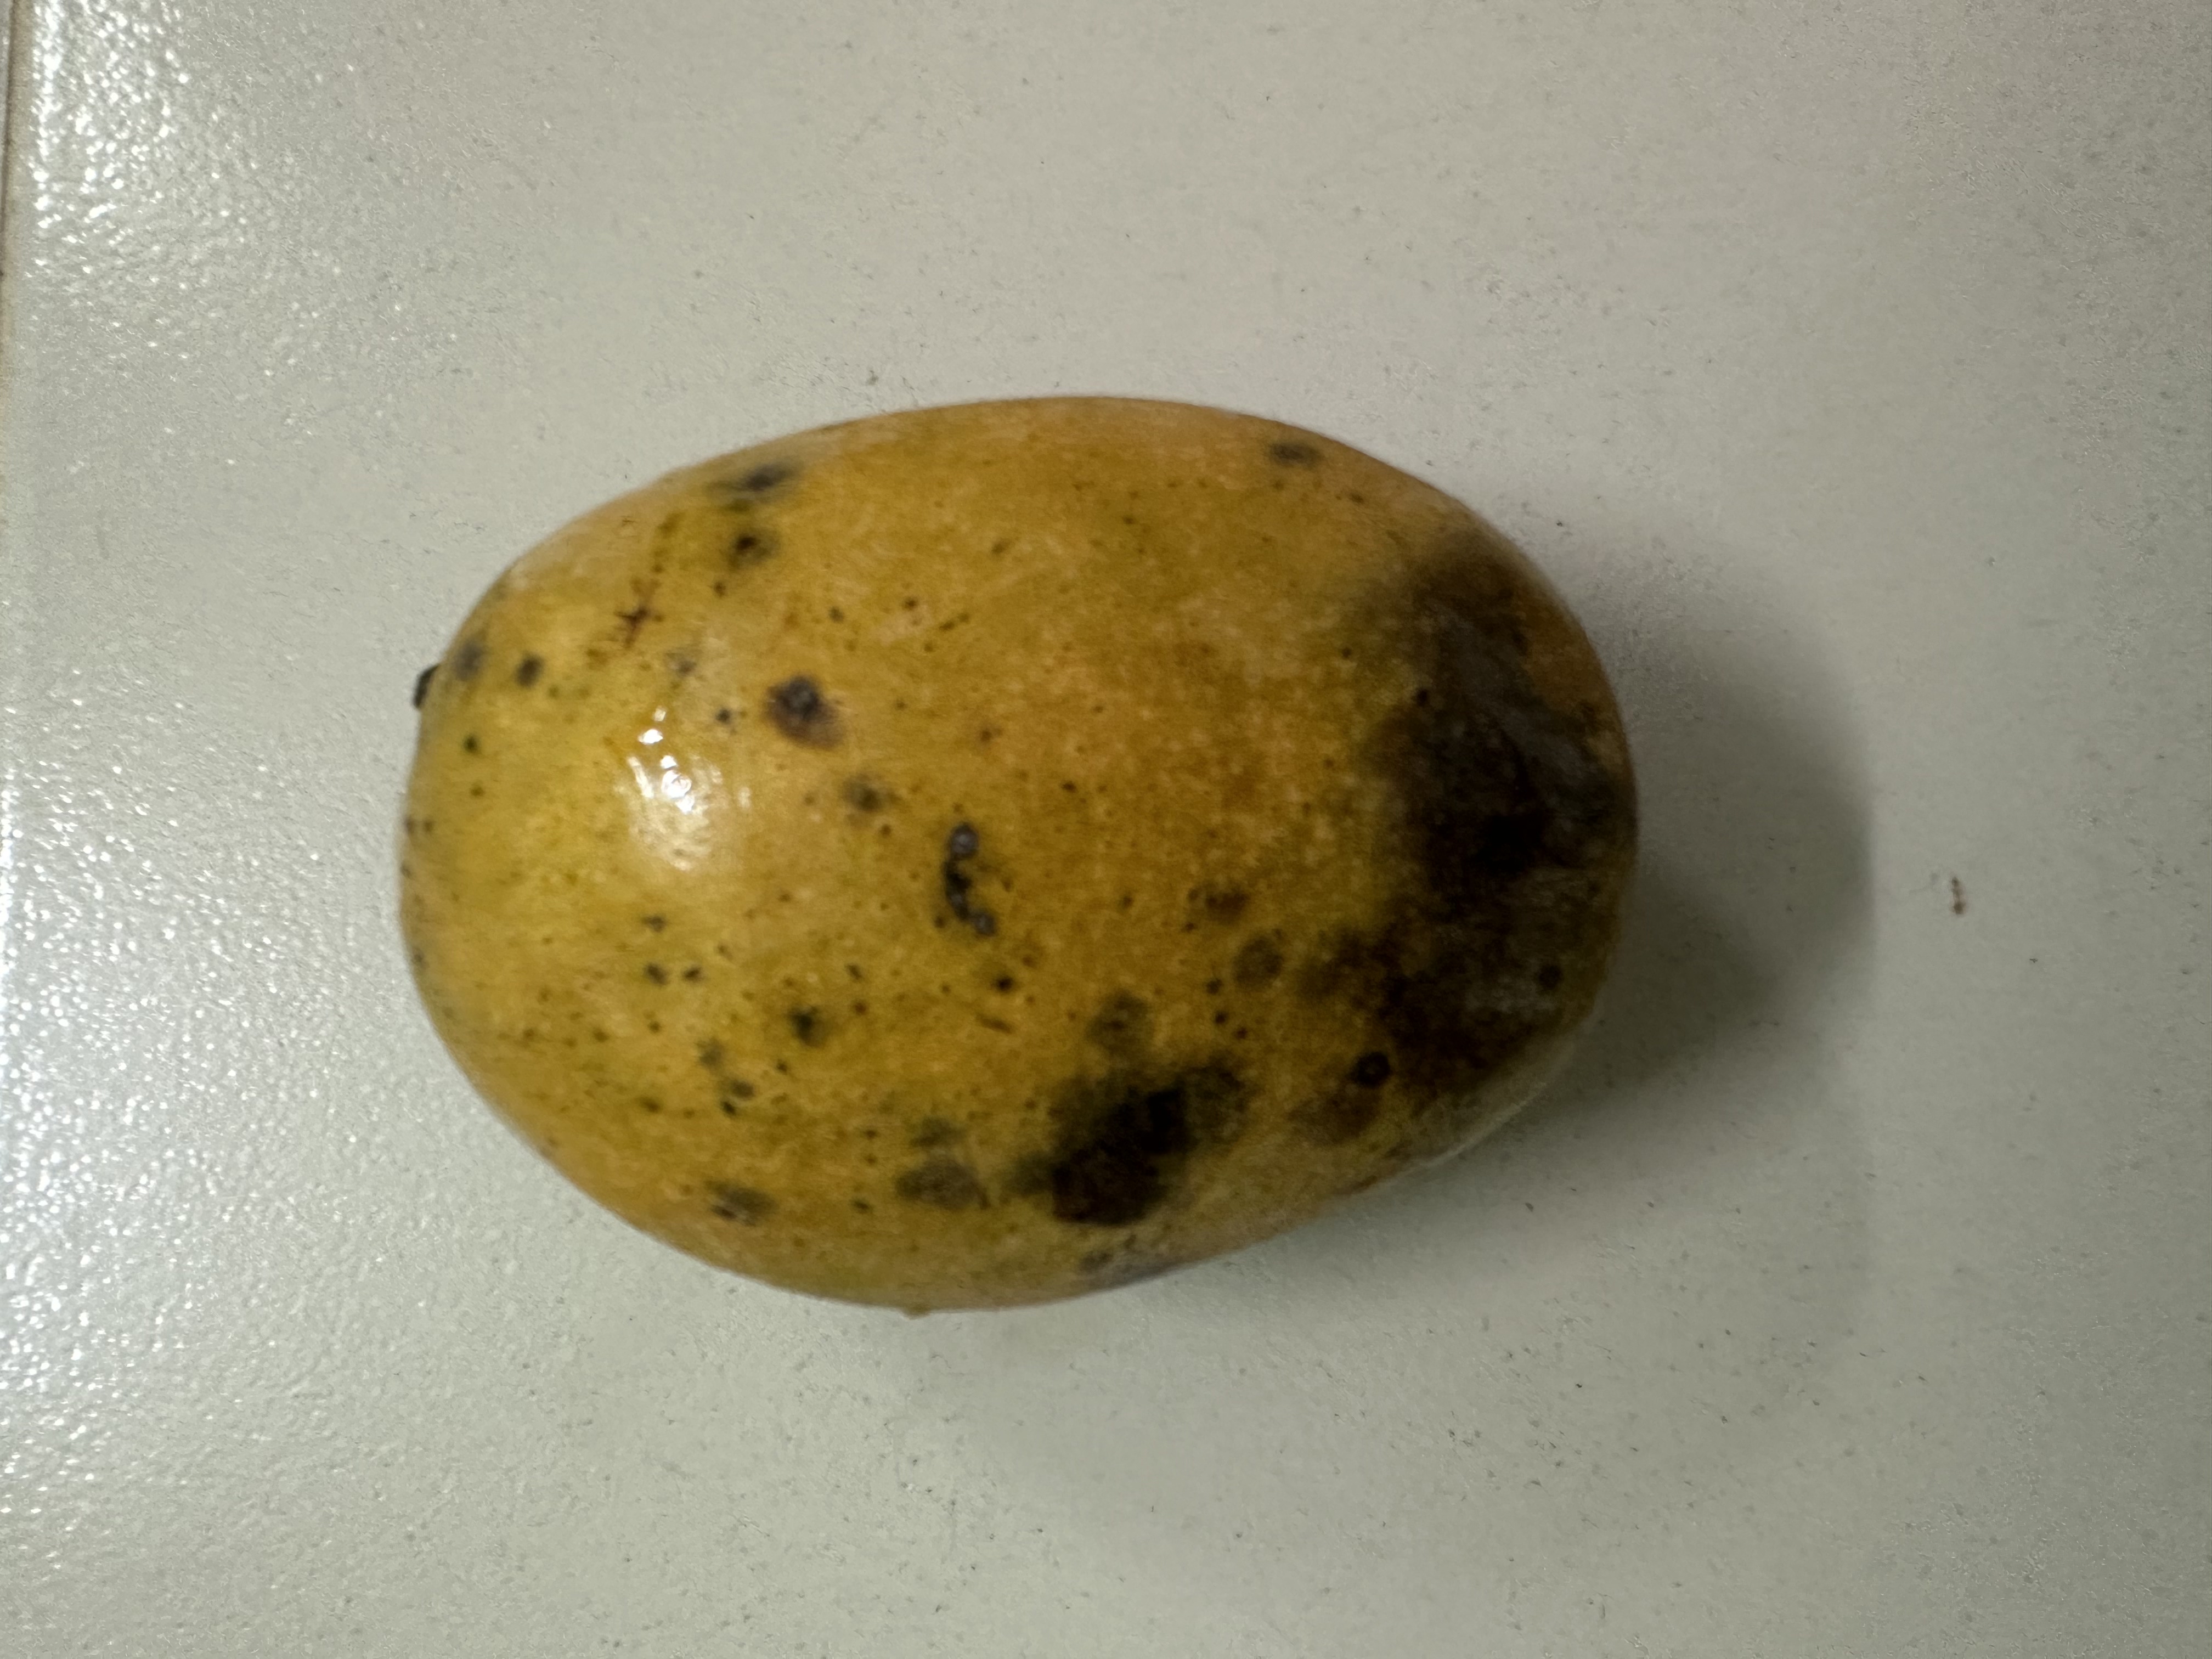
Mango variety: Mollika